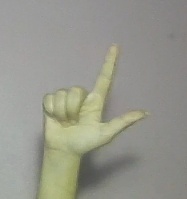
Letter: laam